One Fish, Two Fish, Blowfish, Blue Fish

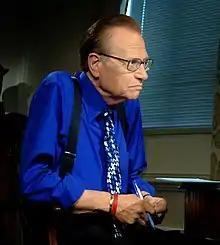
Larry King guest starred in the episode as himself.

The episode was written by Nell Scovell and directed by Wes Archer. In the episode, Bart and Lisa sneak into the sushi bar's karaoke room and sing the theme song to the 1971 film "Shaft", "Theme from Shaft". The Fox network censors originally did not want the staff to use the song because they thought the lyrics were too obscene for television. In order to prove the censors wrong and show that it could appear on television, the staff dug up footage from an old Academy Awards ceremony at which the song was performed by Isaac Hayes.